Yan Yean Reservoir

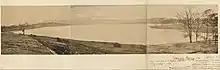
Photograph, lightly coloured, of the Yan Yean Reservoir, Victoria, 1859

Yan Yean Reservoir is the oldest water supply for the city of Melbourne, Victoria, Australia. At the time of its completion in 1857 it was the largest artificial reservoir in the world. It is north of the city within the eponymous locality of Yan Yean, and is built on the Plenty River, a tributary of the Yarra River. An embankment high holds back of water.